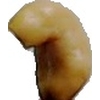
Label: caju_seed